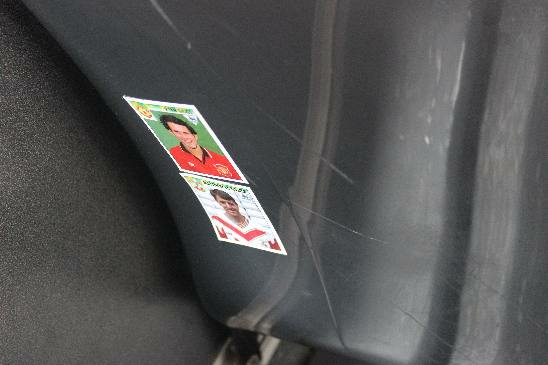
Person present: No